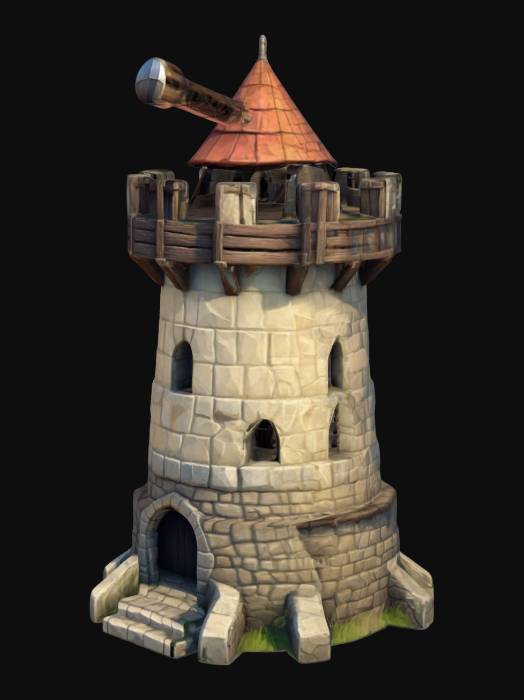
미적 점수 (1~10점): 8